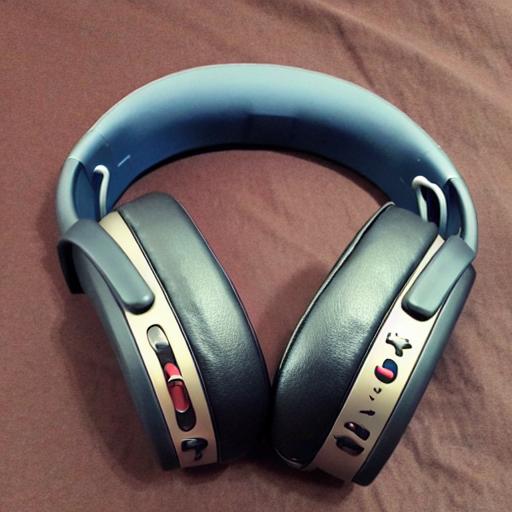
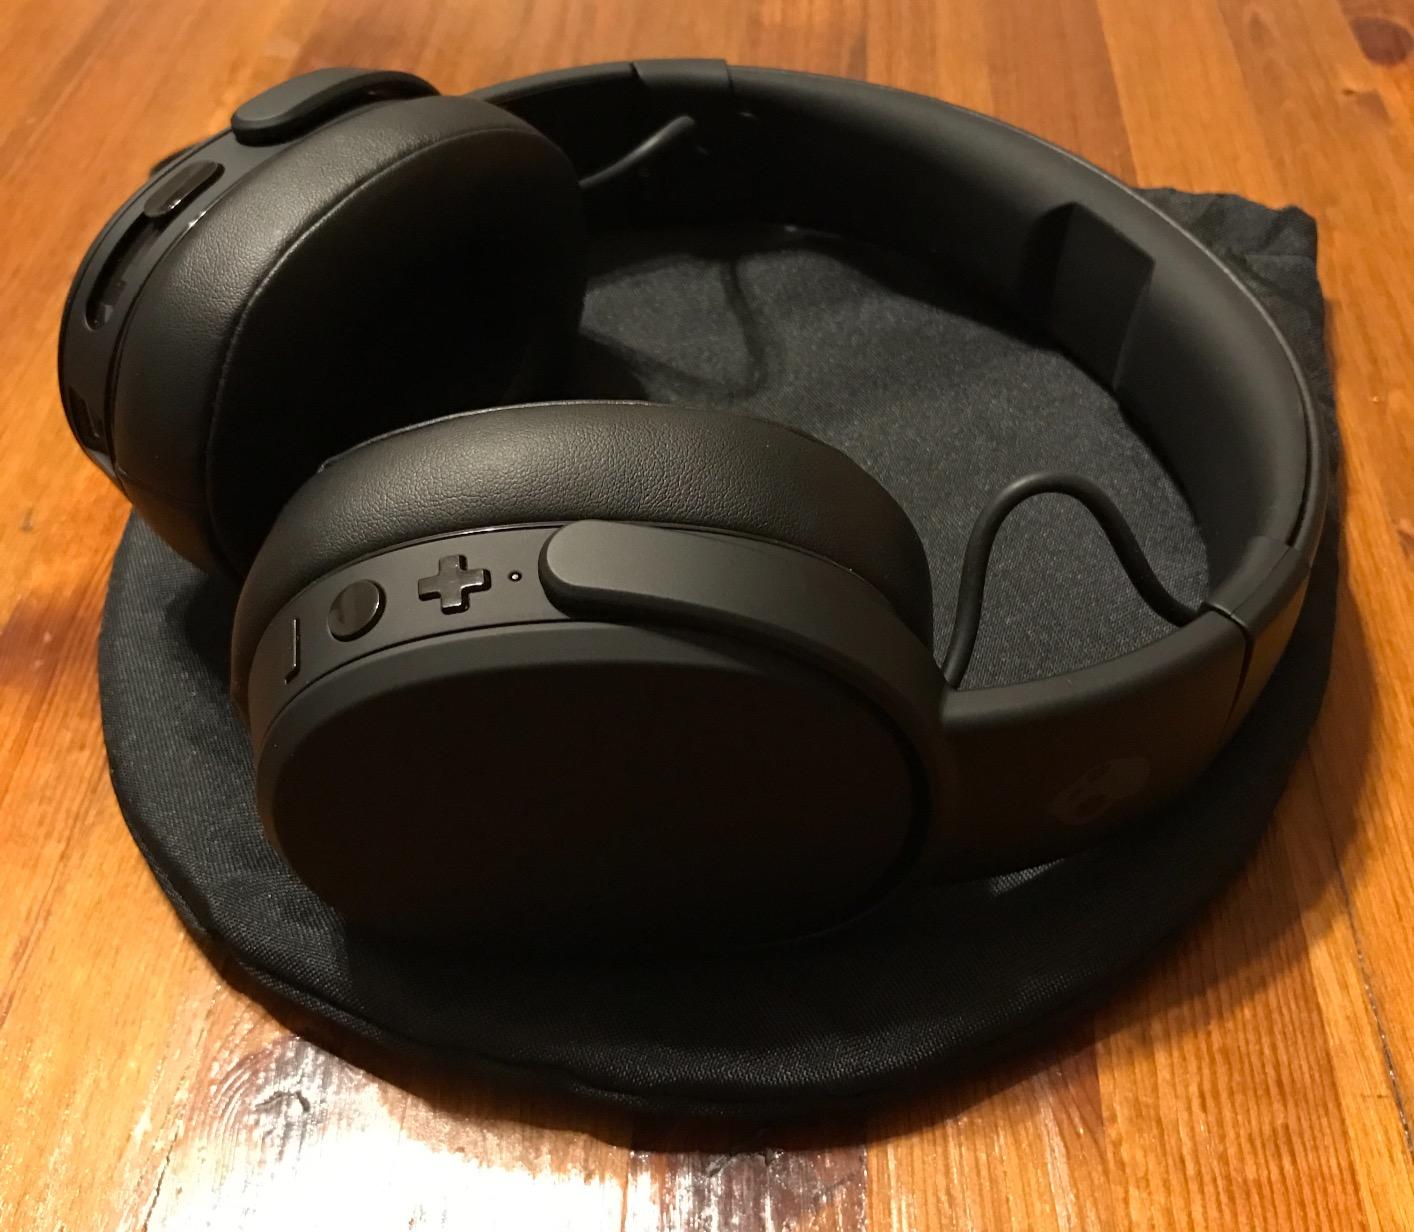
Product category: headphones
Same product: no